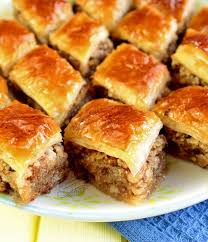
Yemek: baklava